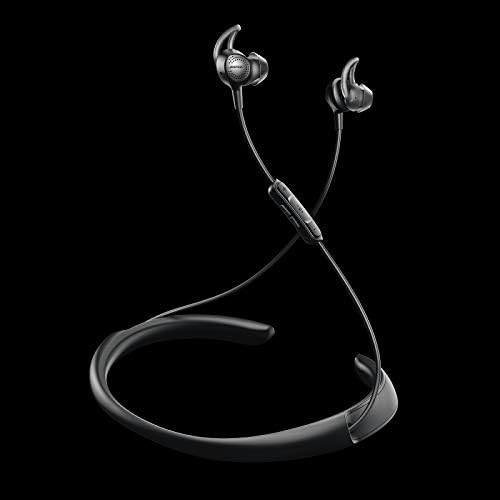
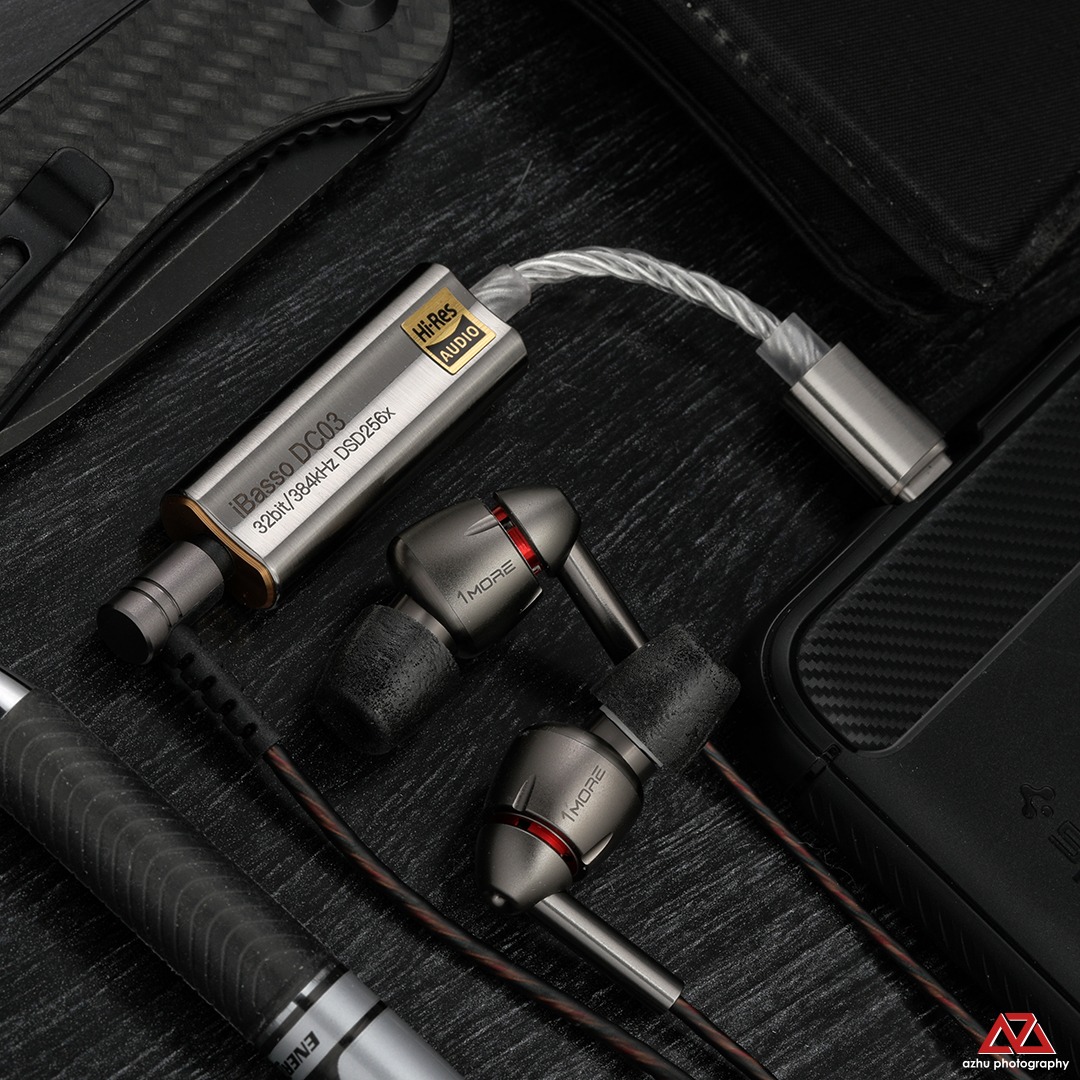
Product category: headphones
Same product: no